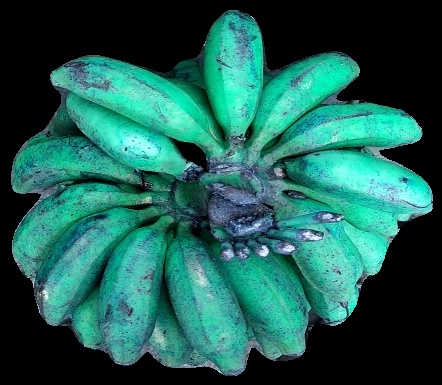
Variety: rasbale
Grade: grade3